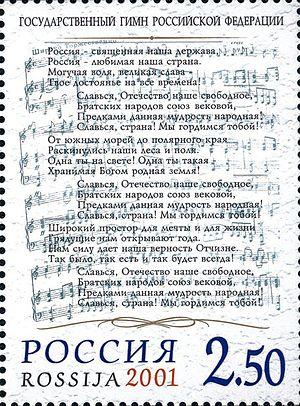
L’Hymne national de la fédération de Russie ou Hymne russe est l'actuel hymne national de la Russie.